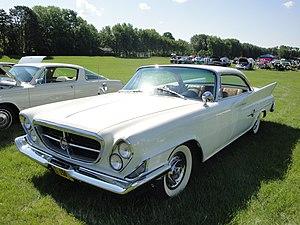
Les Chrysler 300 «lettrées» sont des voitures de luxe hautes performances conçues par Chrysler aux États-Unis de 1955 à 1965. Après la première année, appelée C-300, les voitures de 1956 portaient le numéro 300B. Les modèles successifs ont reçu la lettre suivante de l'alphabet sous la forme d'un suffixe atteignant les 300L en 1965, après quoi le modèle a été abandonné.